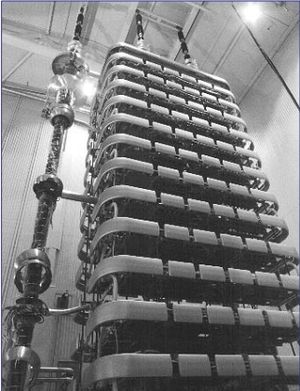
Effektelektronik
Et vekselretter tyristortårn på 16,8 meter i en hal hos Baltic Cable AB i Sverige.
Effektelektronik er anvendelsen af faststof elektronik til styring og omsætning/konvertering af elektrisk energi. Effektelektronik henfører også til forskningsfeltet elektroingeniørvidenskab, som omfatter design, styring, beregning og integrering af ikke-linear, tidsvarierende energi processerende elektroniksystemer med hurtig dynamik.